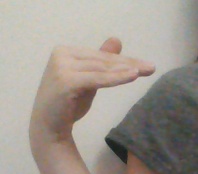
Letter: khaa